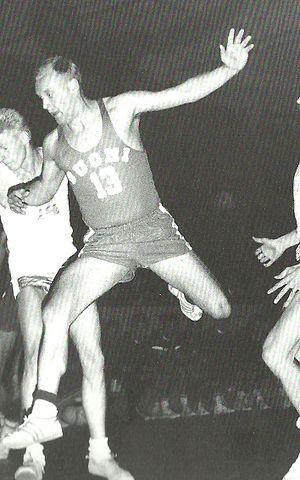
Seppo Kuusela, né le 25 février 1934, à Helsinki, en Finlande et mort le 16 octobre 2014, est un ancien joueur et entraîneur finlandais de basket-ball. Il évolue au poste d'arrière.